Fauna of Ireland

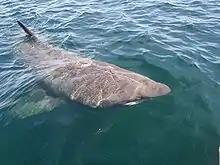
The basking shark ("Cetorhinus maximus") is often seen off the west coast of Ireland

There are 24 species of cetaceans and five species of sea turtles that have been recorded in Irish waters. The giant squid has been recorded on five occasions.